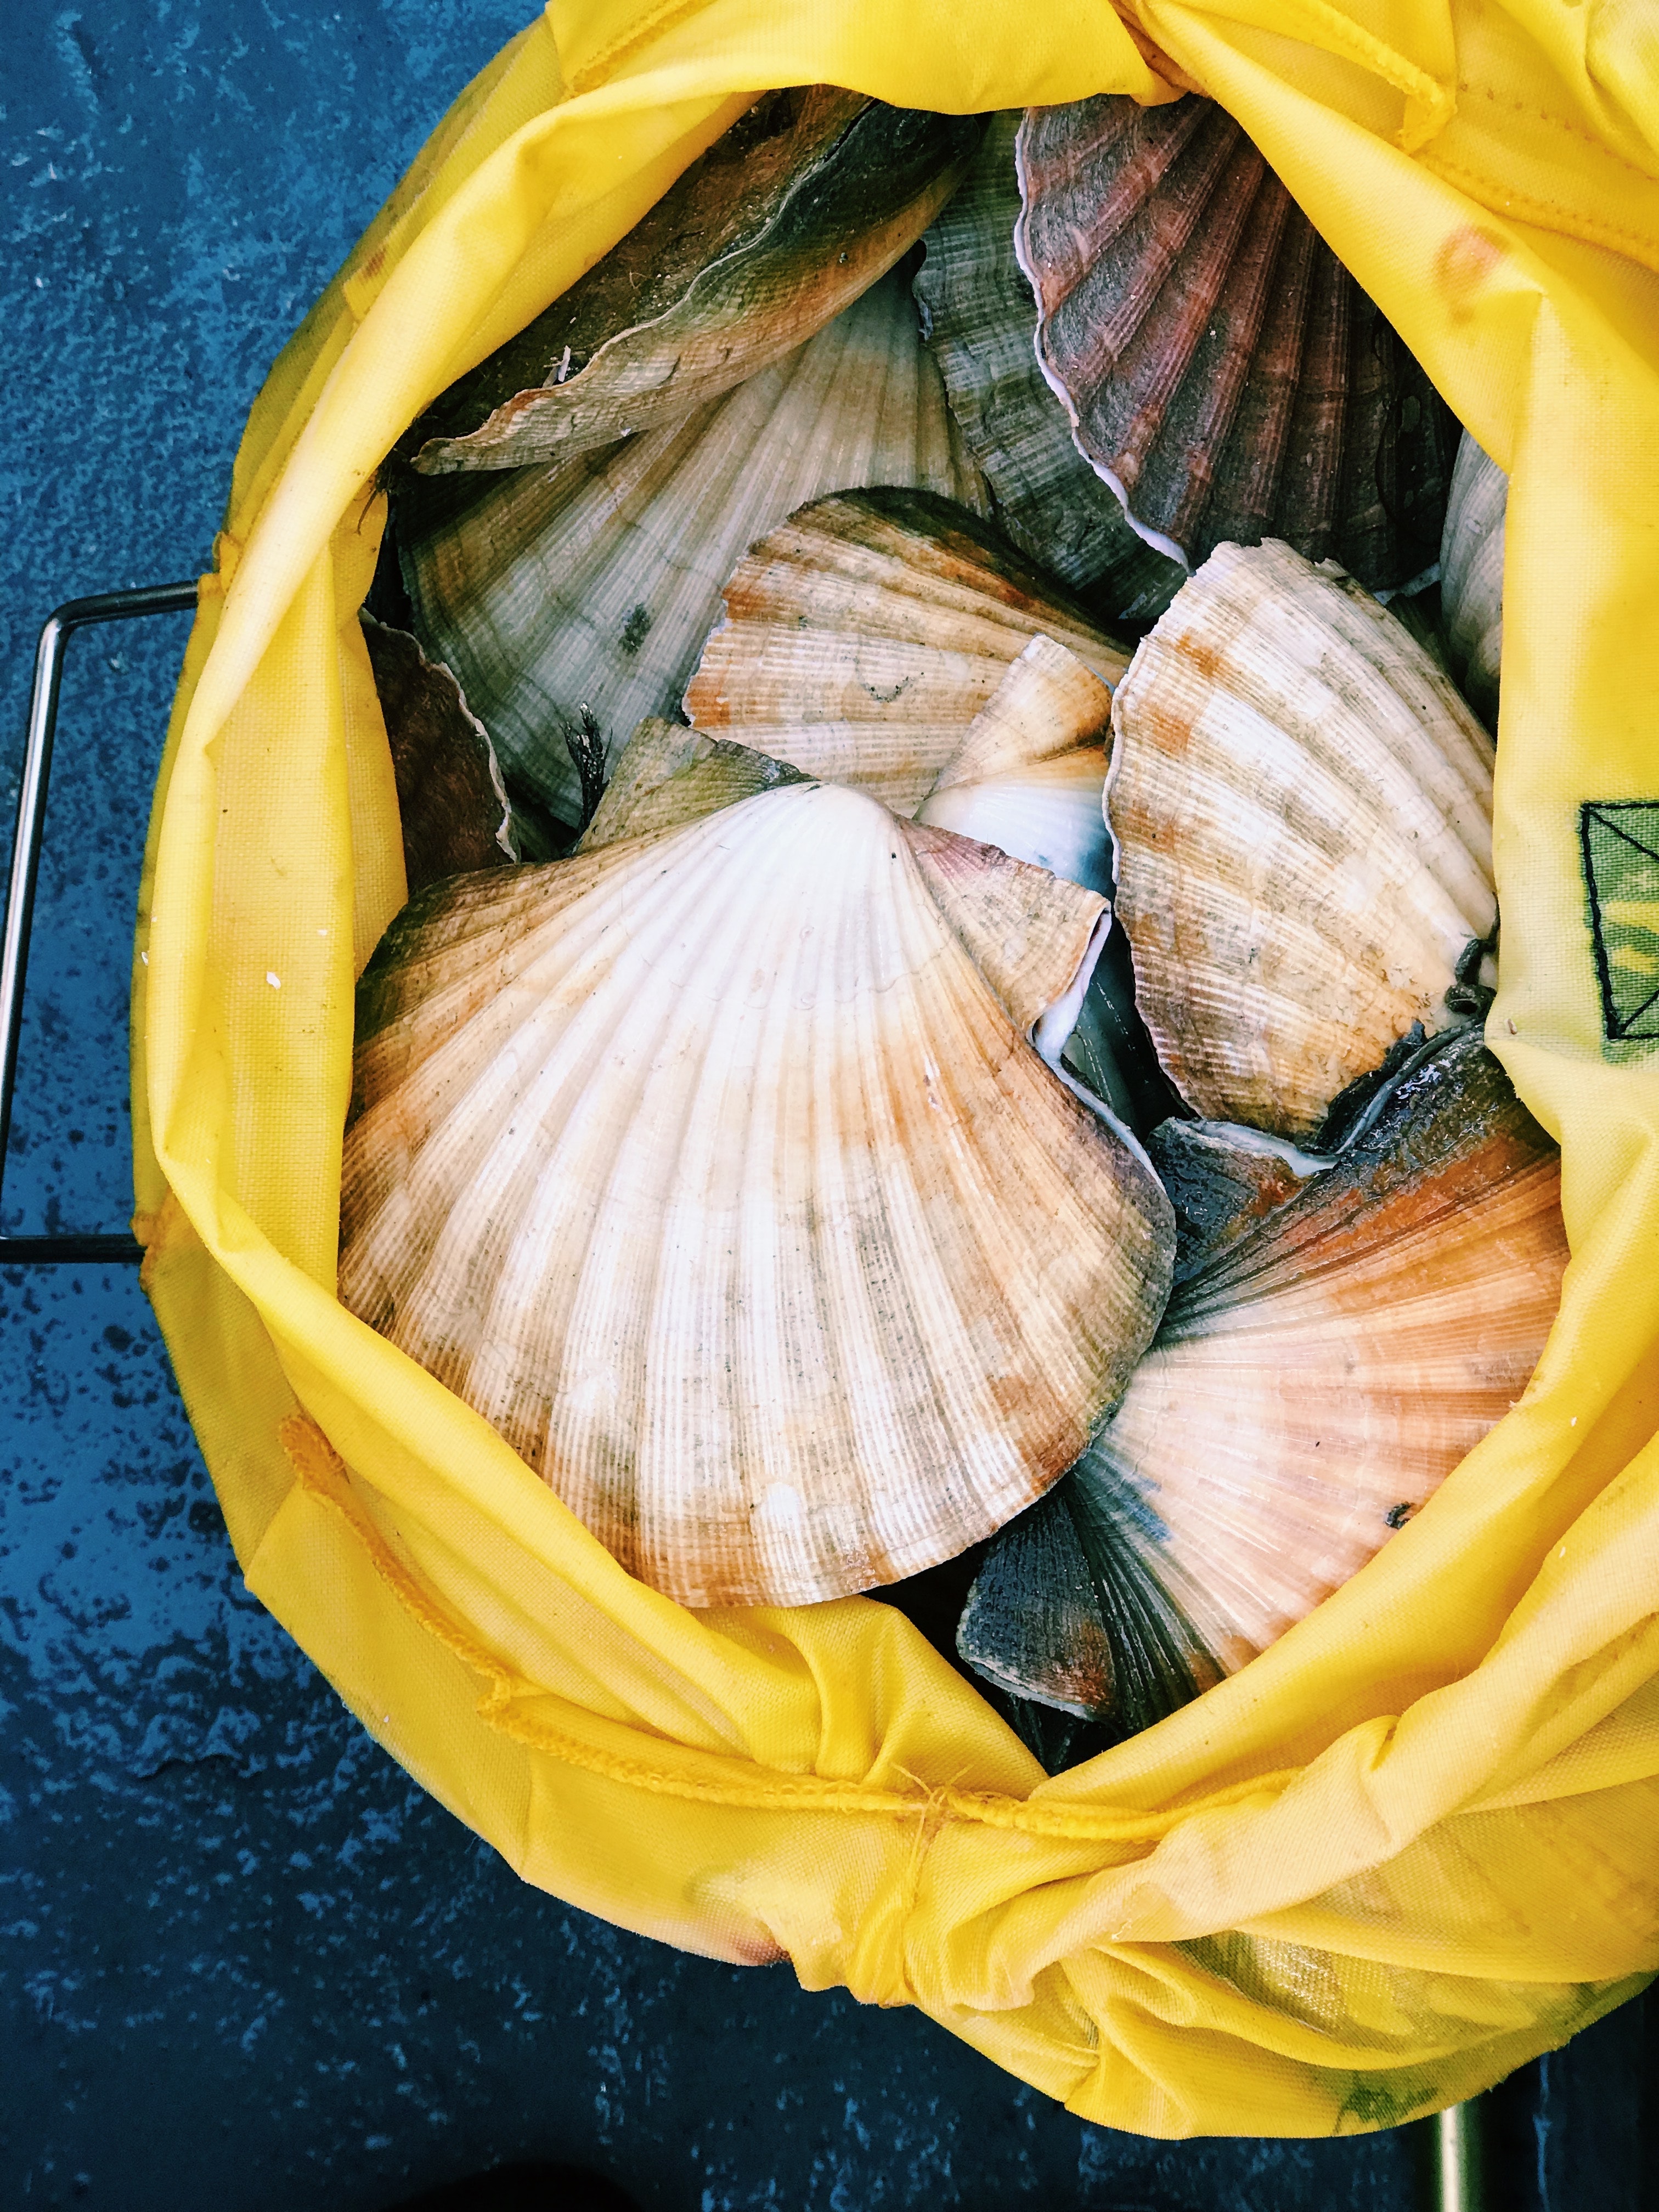
cockle, shell, clam, scallop, yellow, organism, bivalve, seafood, food, cuisine, dish, conchiglie